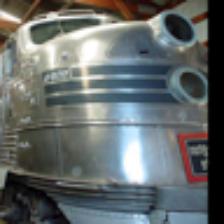
Label: NonHuman